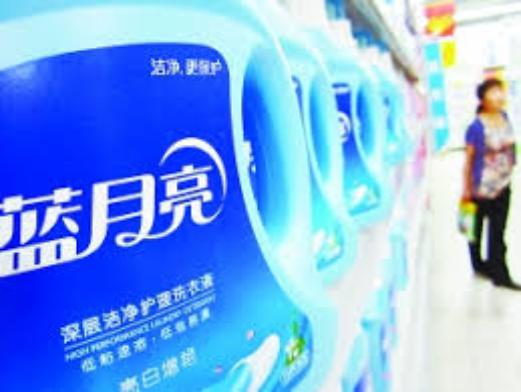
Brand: bluemoon
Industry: Necessities